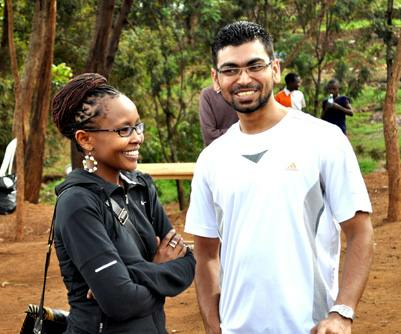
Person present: Yes